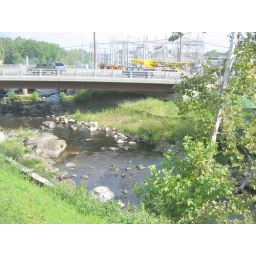
Newly constructed route 123 bridge is in background. Trail would go under the bridge and then cross the Norwalk River.